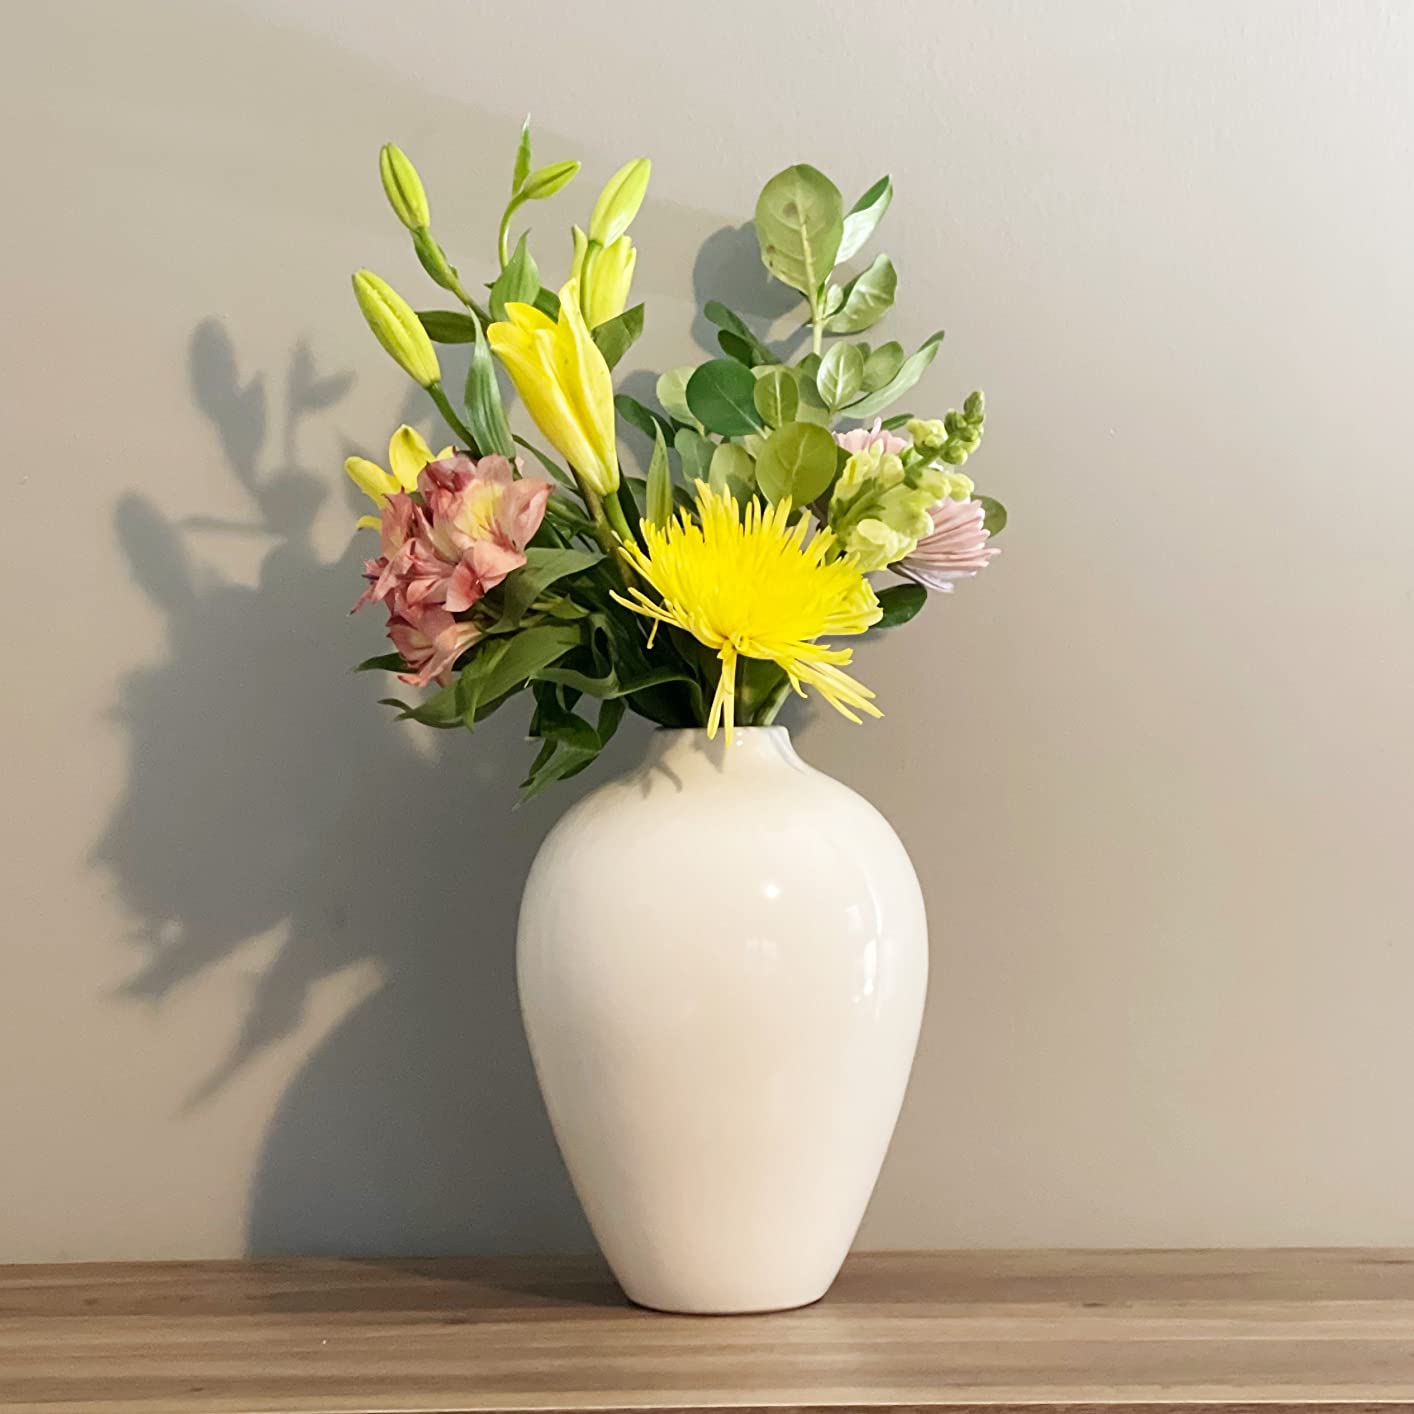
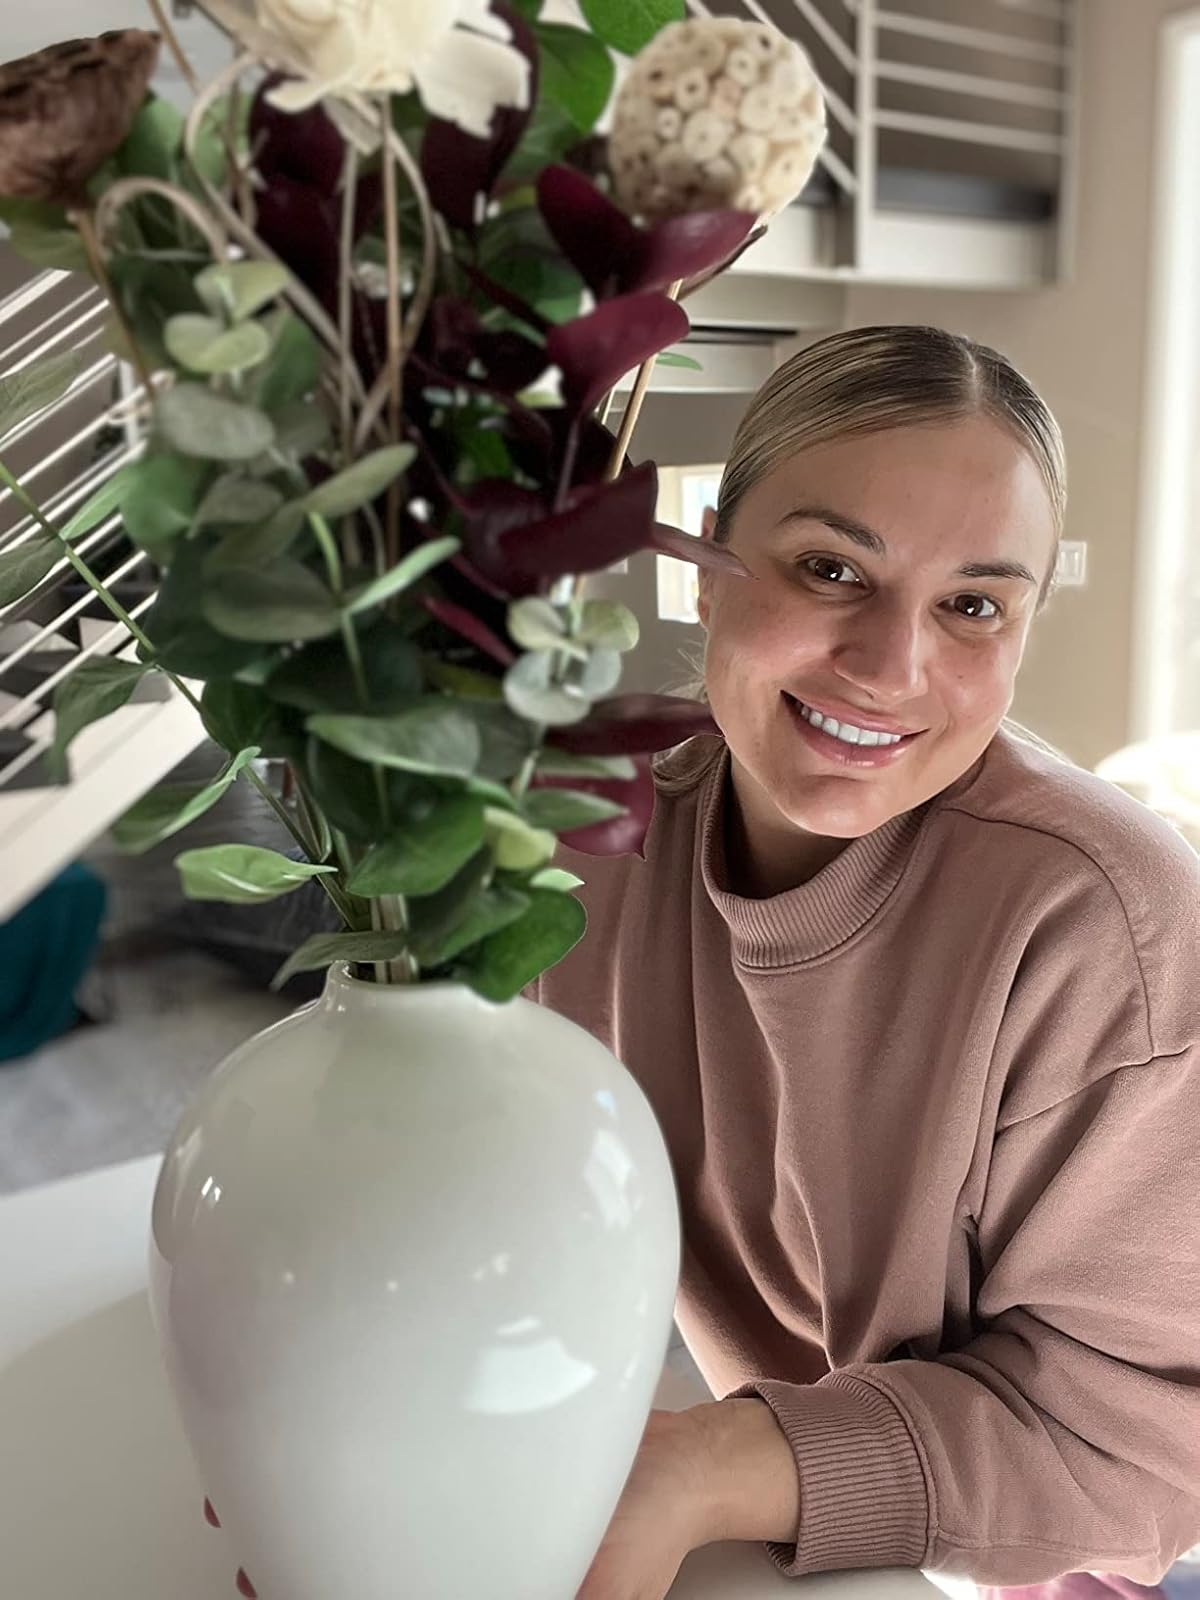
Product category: vase
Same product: yes